Alenka Bratušek

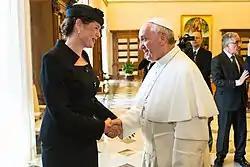
Alenka Bratušek meeting with Pope Francis

On 27 February, Bratušek was elected prime minister-designate to form a new government of Slovenia. The center-right Slovenian Democratic Party responded by tweeting about "her government lasting no longer than her skirt's length". (In the event, Alenka Bratušek served as prime minister from March 2013 until April 2014.) Gregor Virant welcomed the outcome of the vote, stating that it would enable Slovenia to move forward. Foreign media thought that it would be difficult for Bratušek to form a new government and questioned whether she would continue with the reforms initiated by Janša's government.